Boeing E-7 Wedgetail

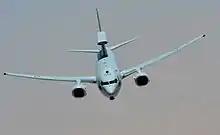
A RAAF Wedgetail flying over the Middle East, 2017

As early as 1986, the Australian Department of Defence evaluated industry proposals for airborne surveillance and early warning systems. In 1994, further studies led to the approval of the first phase of "Project AIR 5077". In 1996, Australia issued a request for proposal (RFP) for the aircraft for the RAAF under "Project Wedgetail", which refers to the indigenous eagle. In 1999, Australia awarded Boeing Integrated Defense Systems a contract to supply four AEW&C aircraft with options for three additional aircraft.